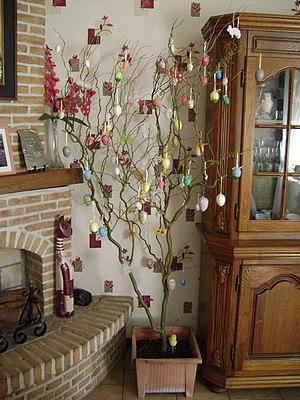
Arbre de Pâques fait à partir d'une branche de saule tortueux dans une maison de Wallonie (Belgique) pour Pâques année 2018.
L'Arbre de Pâques est une tradition originaire d'Allemagne qui consiste à décorer un arbre ou des branches d'arbre disposées dans un vase avec des œufs de Pâques multicolores en plastique ou d'autres décorations représentant Pâques et le printemps, afin de fêter Pâques. Cette tradition est également observée en Alsace.